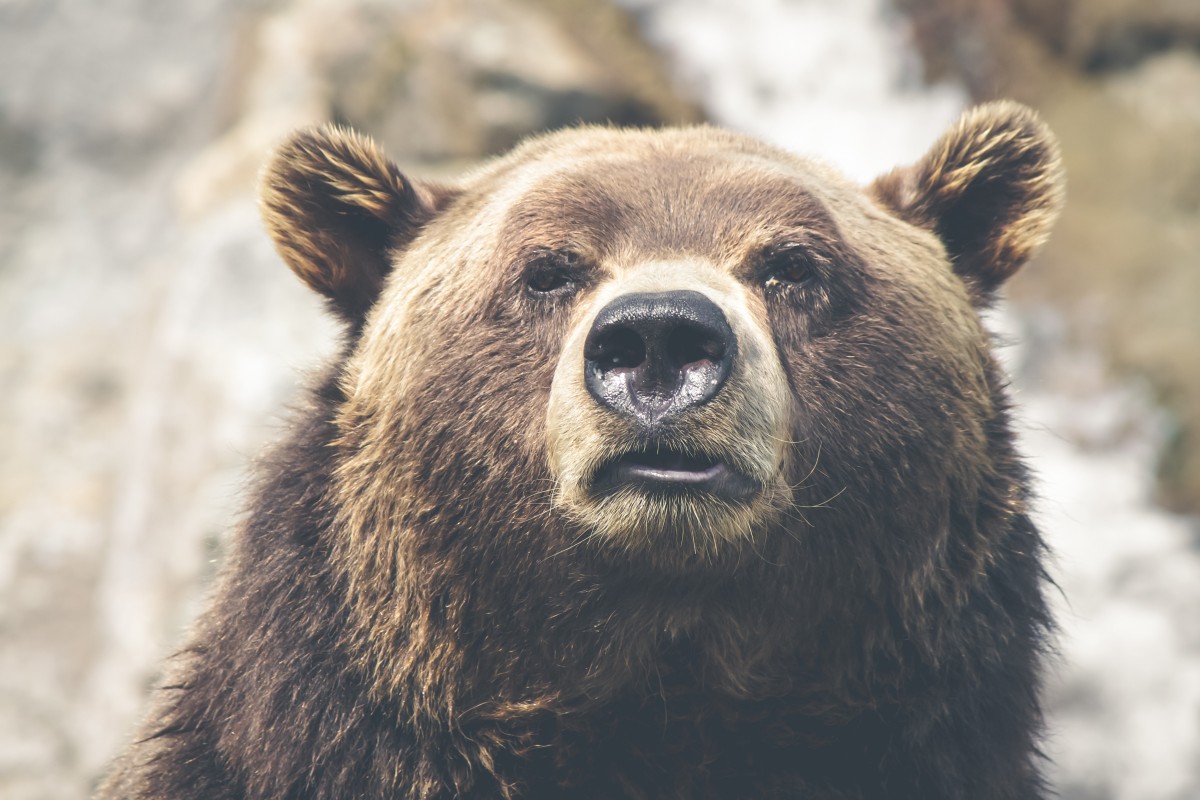
Tags: wildlife, wild, mammal, fauna, brown bear, whiskers, snout, vertebrate